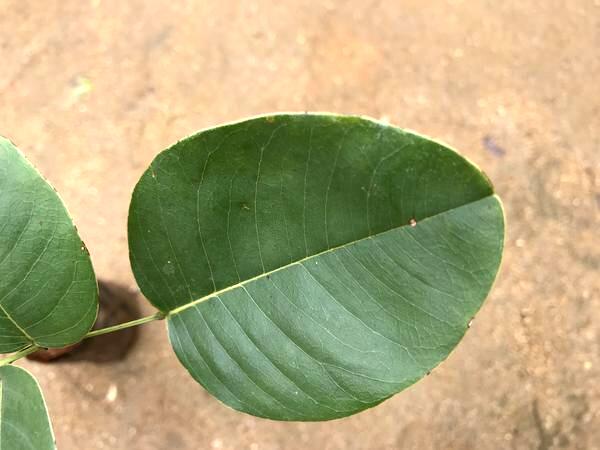
Plant: Raktachandini